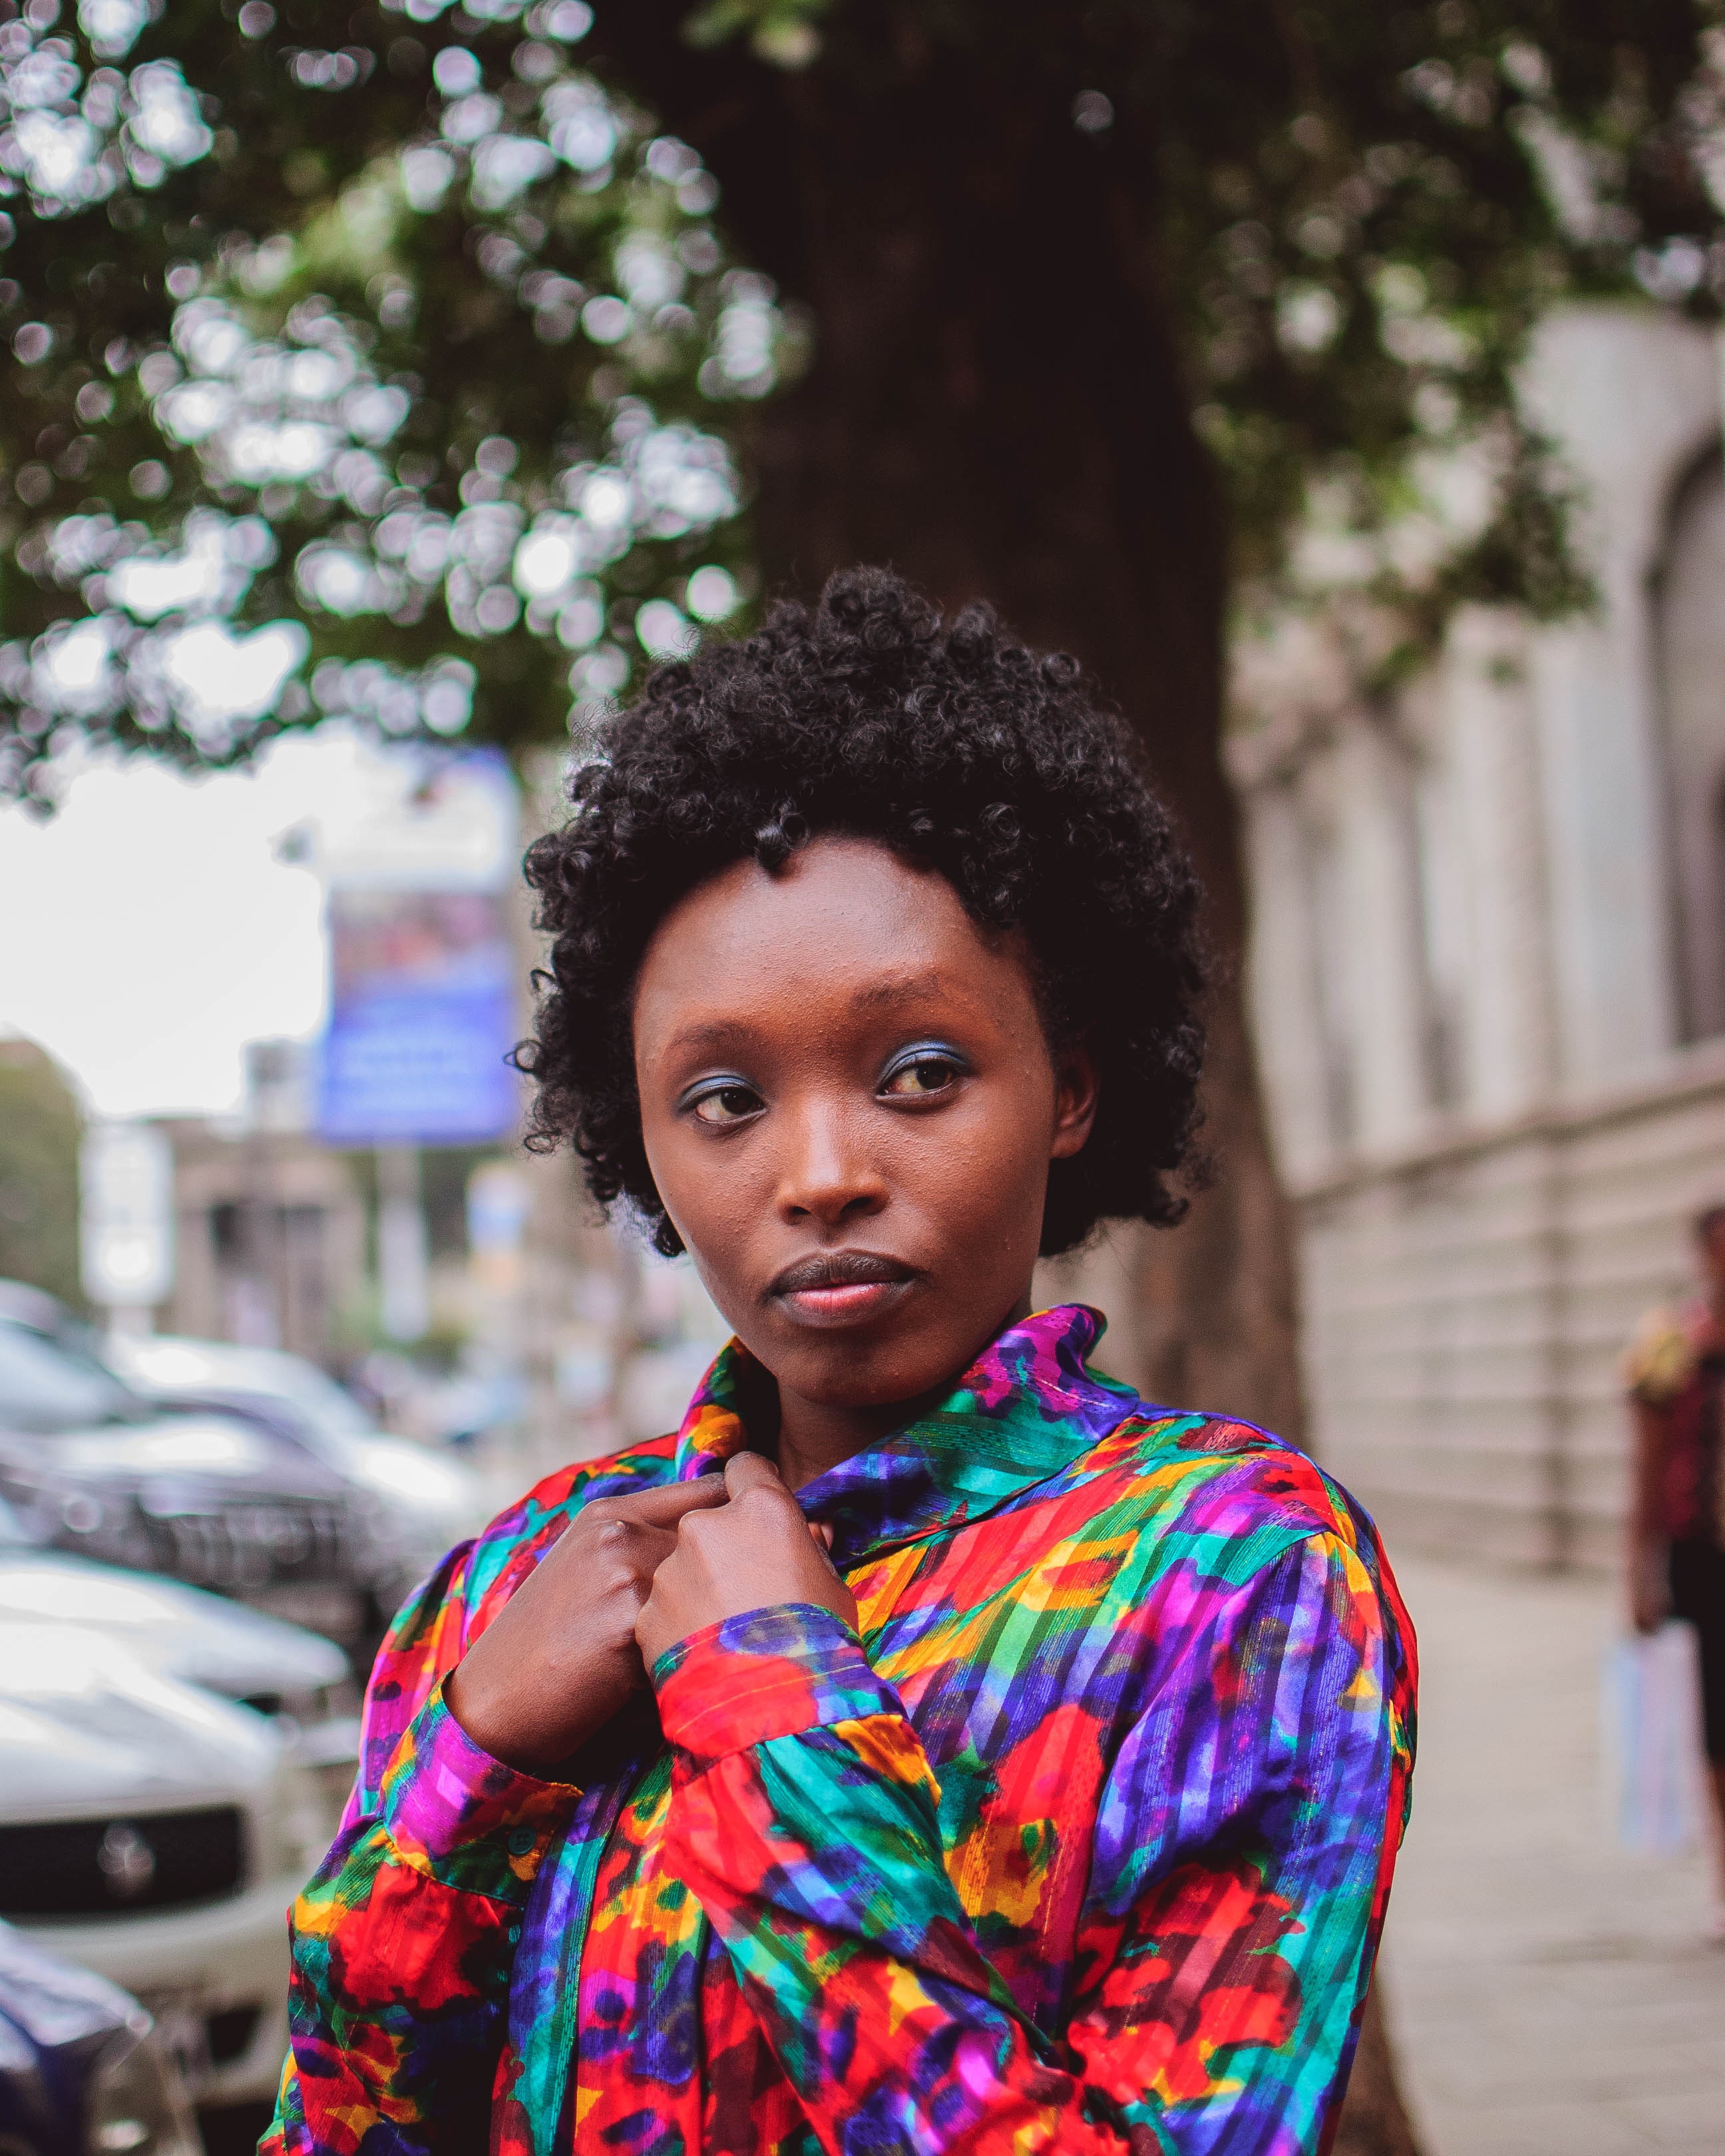
face, hair, people, black, street fashion, head, beauty, yellow, street, eye, fashion, lip, human, afro, smile, infrastructure, adaptation, cool, photography, black hair, road, vacation, plant, style, pattern, Colorfulness, portrait photography, happy, child, glasses, city, fashion design